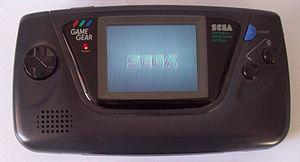
Sega GameGear